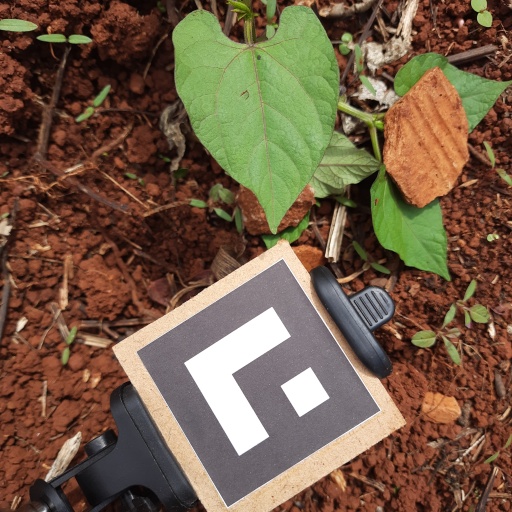
Observations: wavy surface, eating holes in the center, under sunlight, under shade